Faith Ford

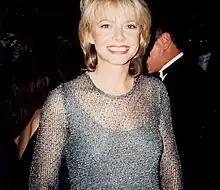
Ford at the 1994 Emmy Awards

Faith Alexis Ford (born September 14, 1964) is an American actress. She played Corky Sherwood on the CBS sitcom "Murphy Brown", receiving five Primetime Emmy Award nominations. She also played Hope Shanowski on the ABC sitcom "Hope & Faith".